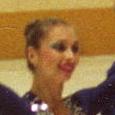
Age: 24